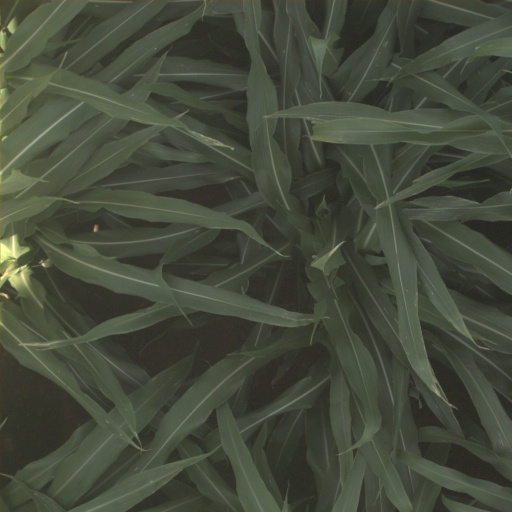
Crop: sorghum